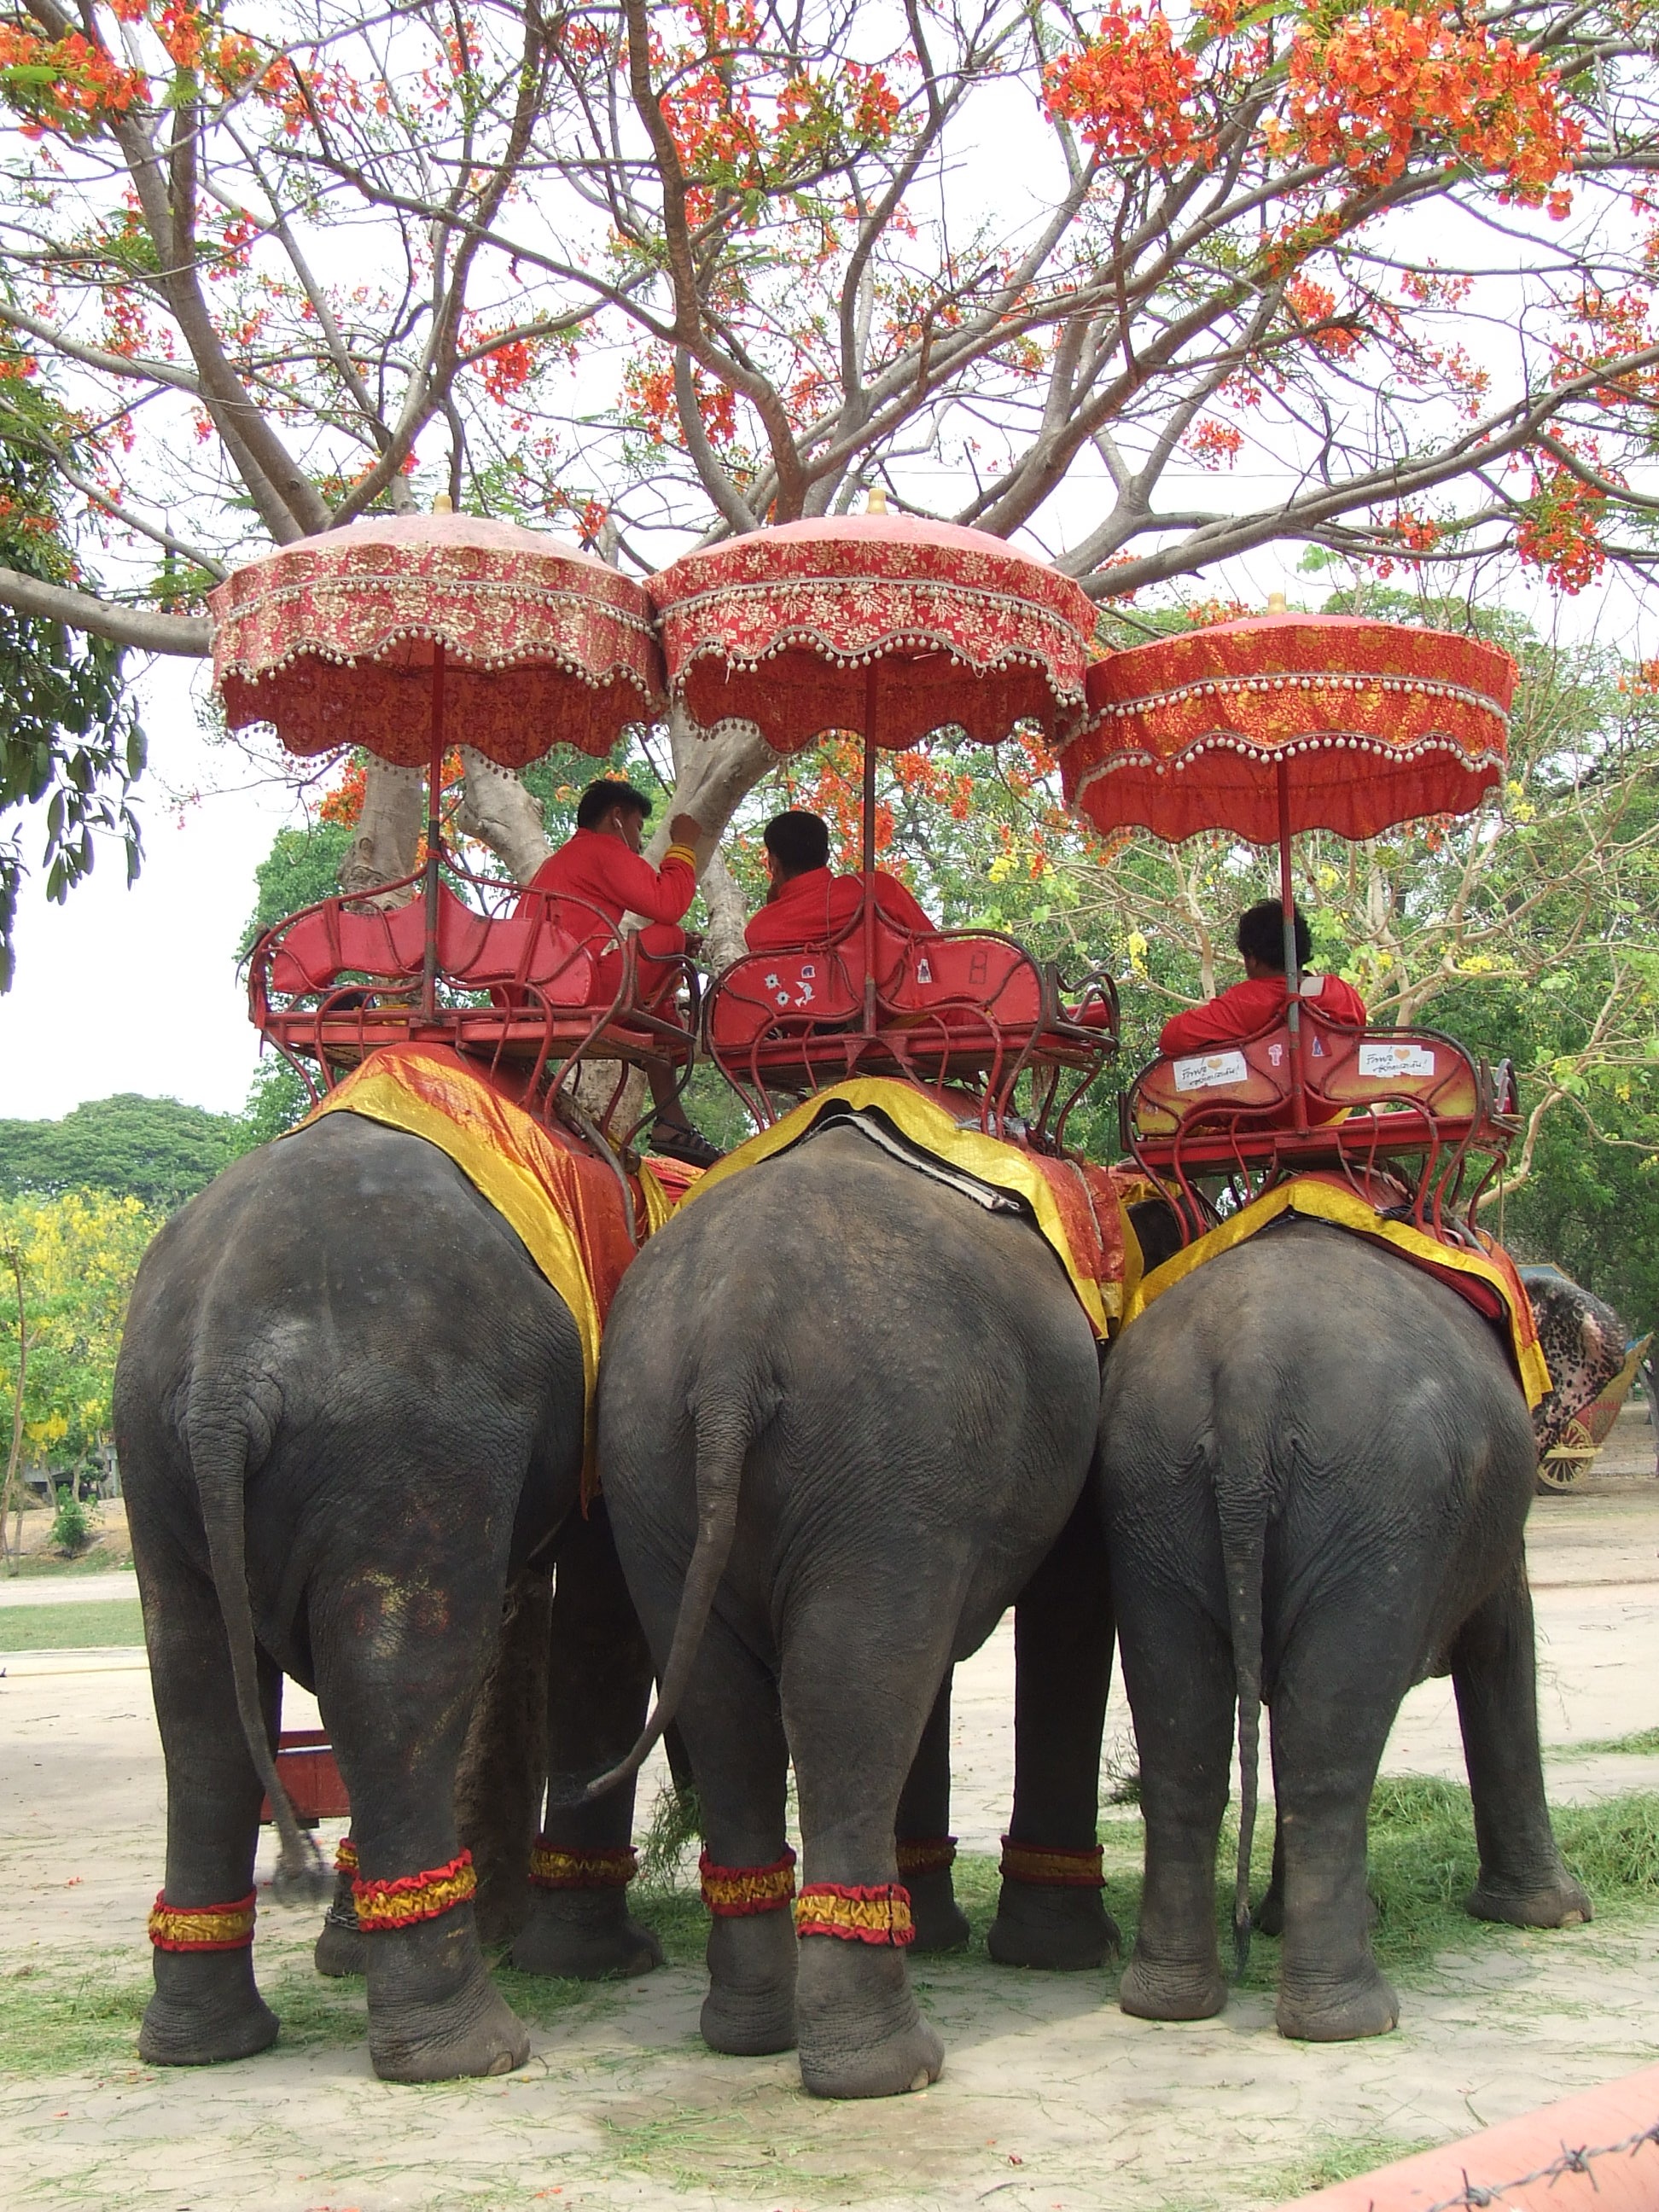
mammal, asia, ride, fauna, elephant, thailand, break, pachyderm, indian elephant, elephants and mammoths, mahout, elephant ride